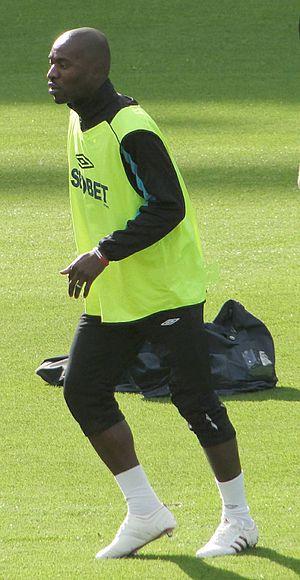
Hérita N'Kongolo Ilunga, né le 25 février 1982 à Kinshasa, est un footballeur international congolais qui évolue au poste de défenseur.